Niels Andreas Thrap

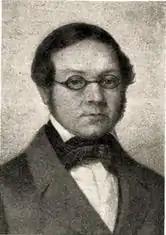
Niels Andreas Thrap

Niels Andreas Thrap (2 October 1793 – 9 November 1856) was a Norwegian civil servant and politician. He was temporary Minister of Finance in 1852 and 1854, and temporary Minister of the Navy 1852–53.